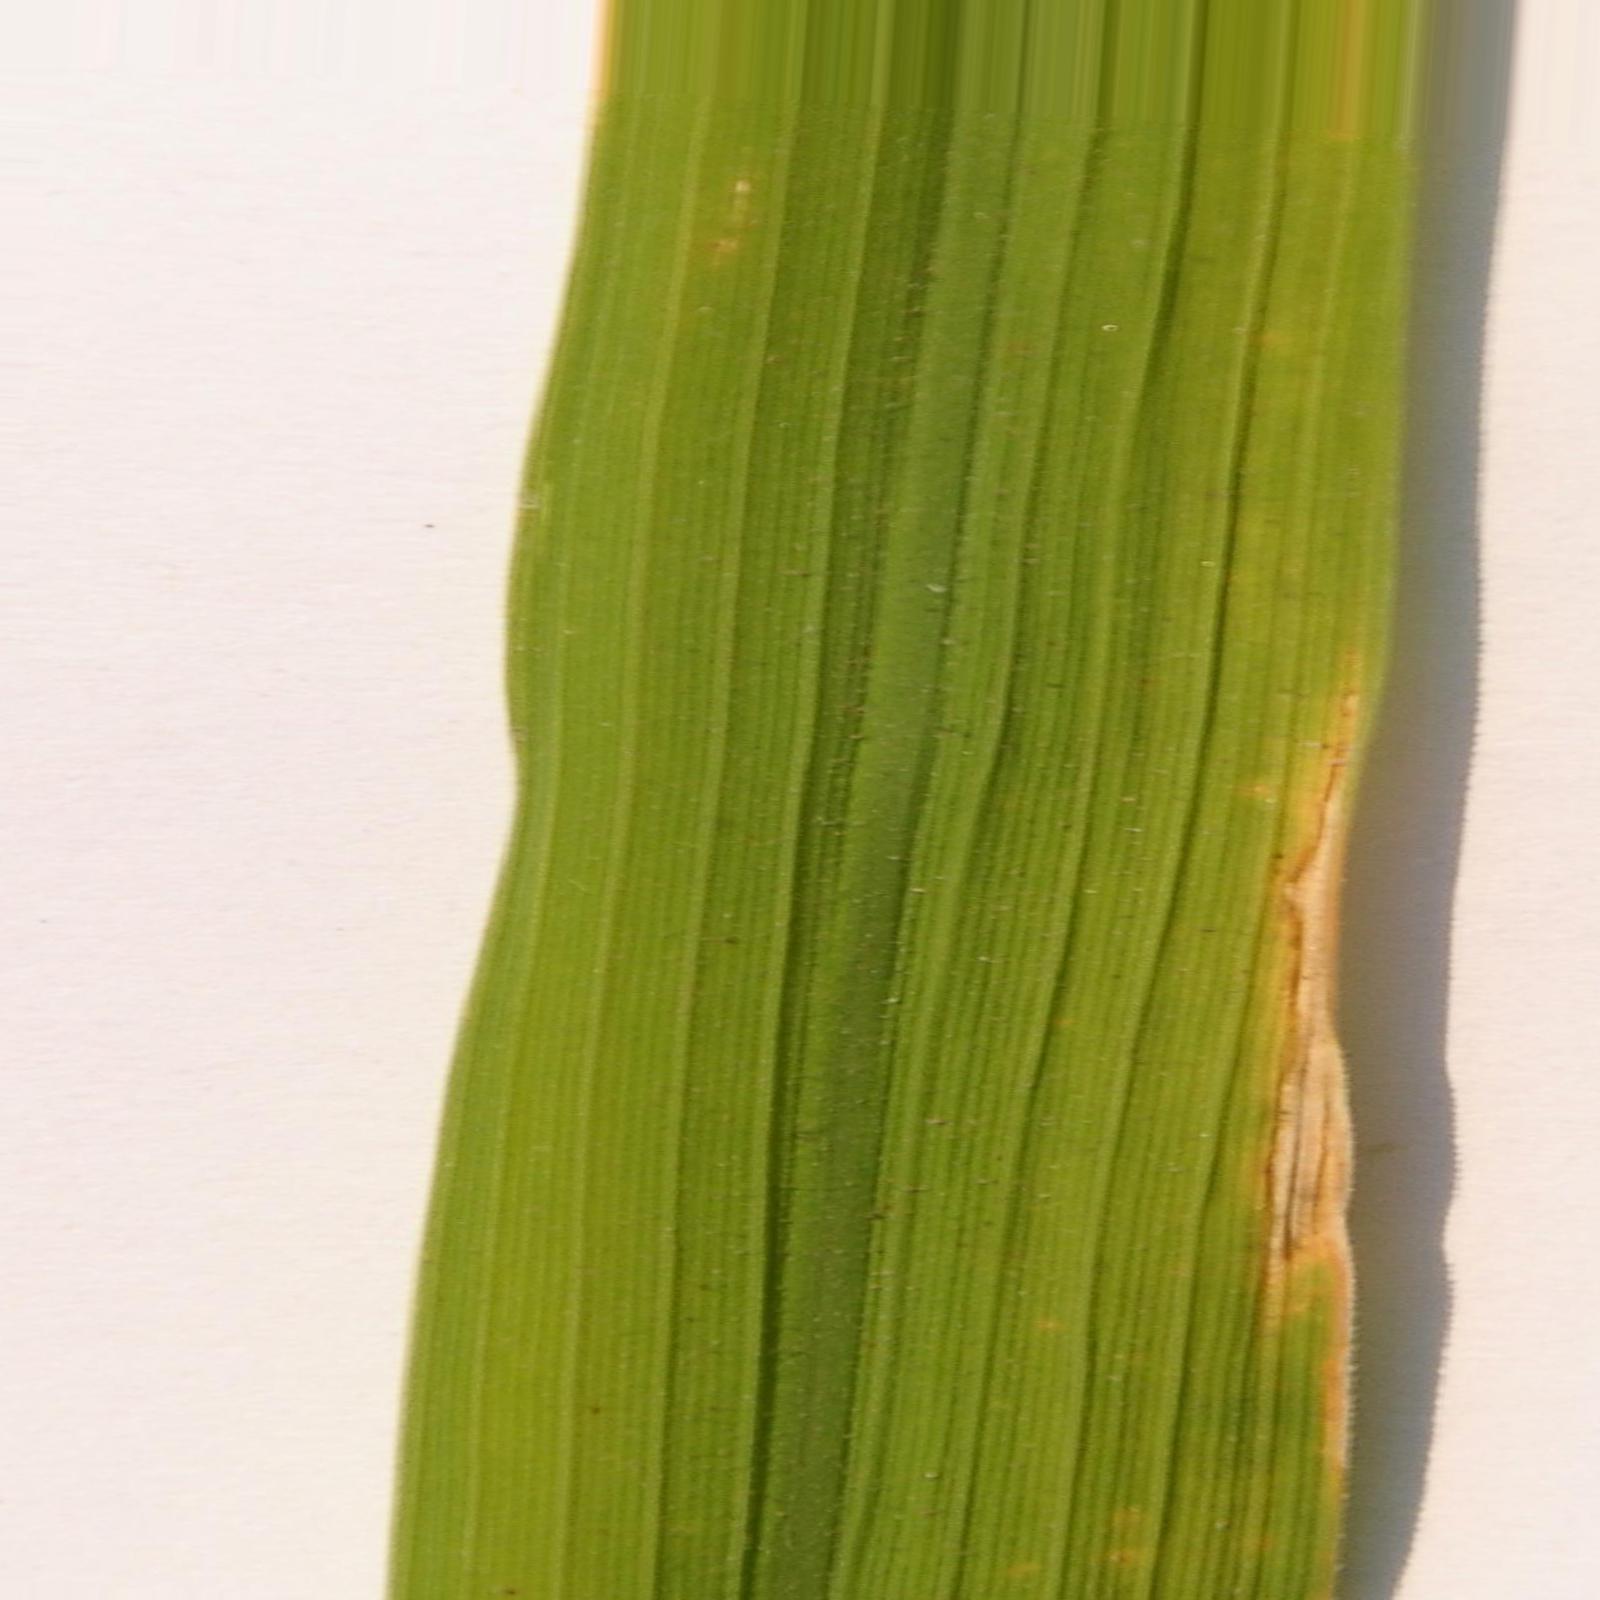
Nhãn: Bệnh Bạc lá (Bacterial leaf blight)